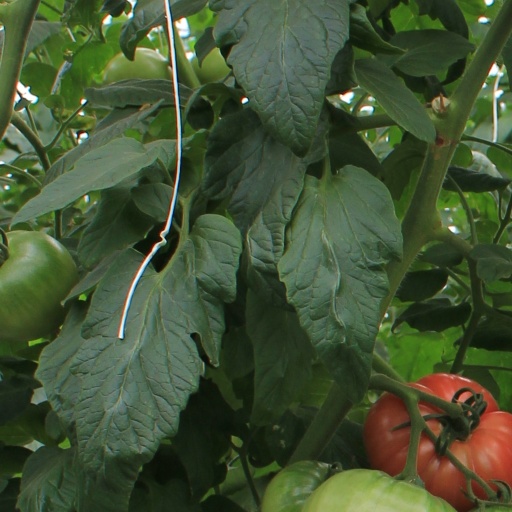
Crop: tomato